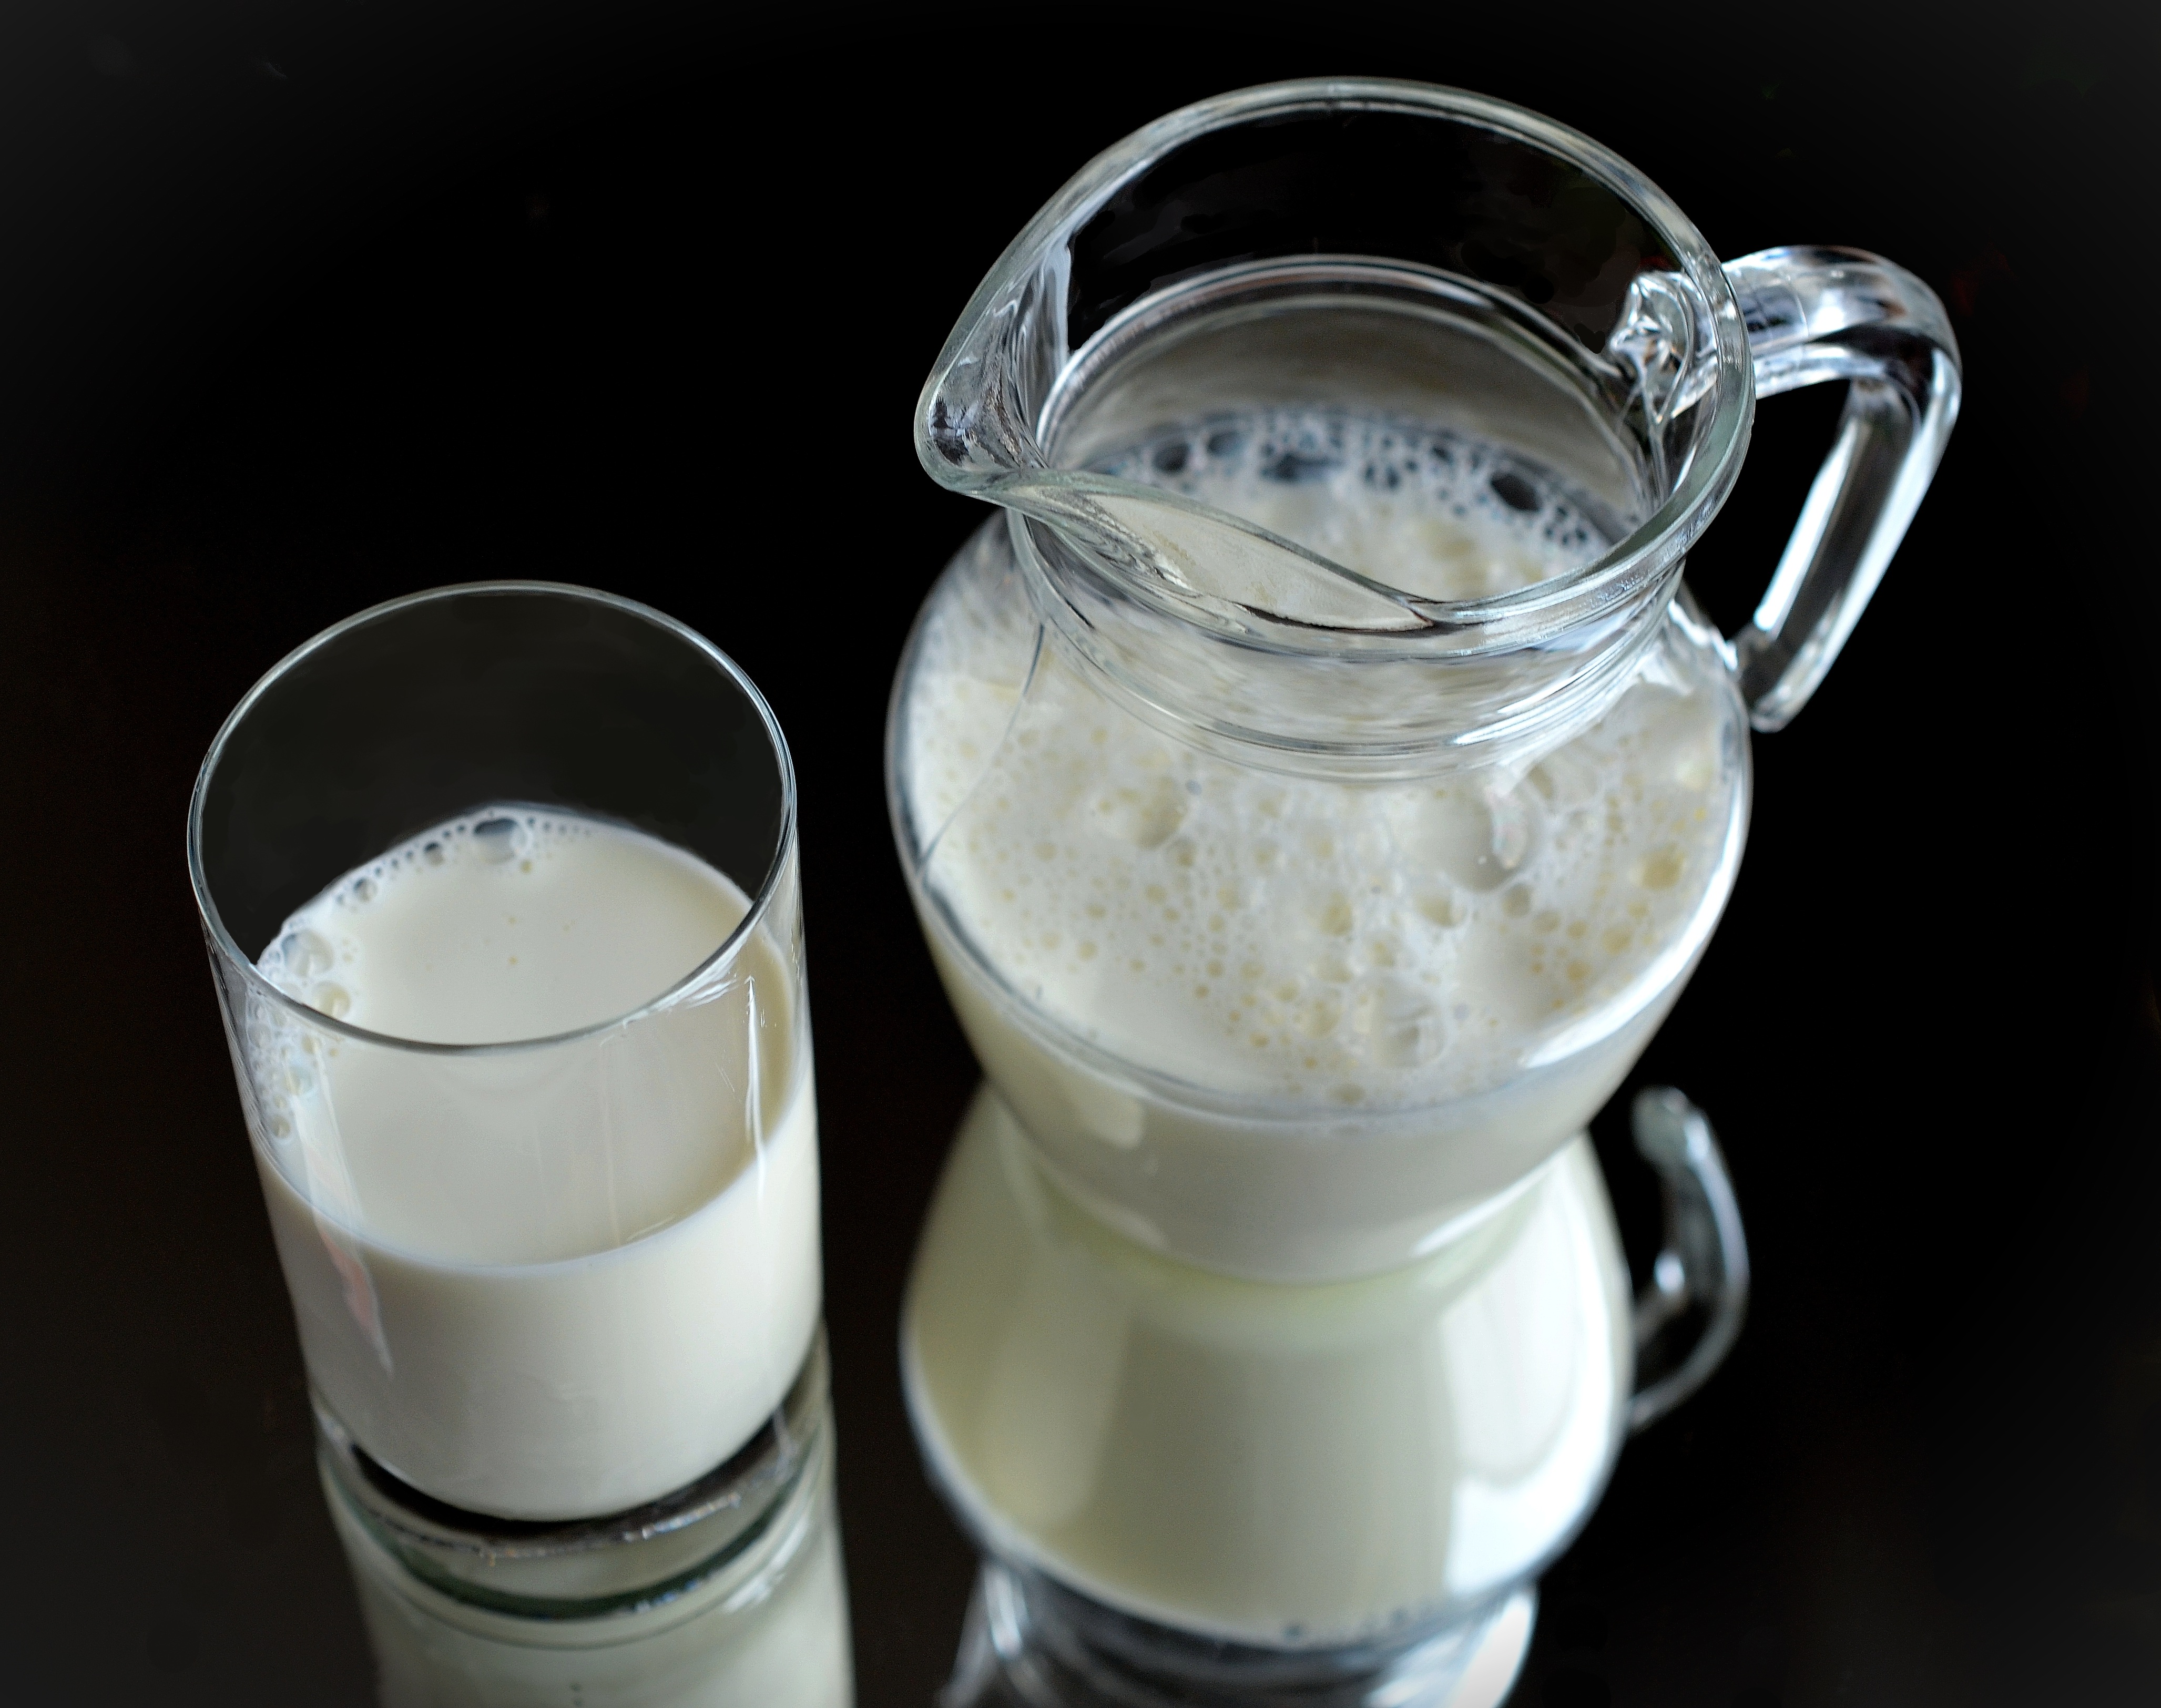
glass, meal, food, produce, drink, breakfast, milk, healthy, dairy product, horchata, flavor, milkshake